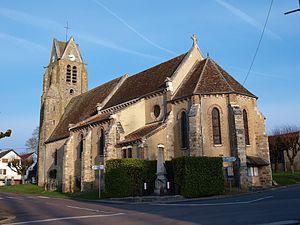
Brannay (Yonne, France)
L'église de la Nativité de la Vierge de Brannay est une église située à Brannay, dans le département de l'Yonne, en France.